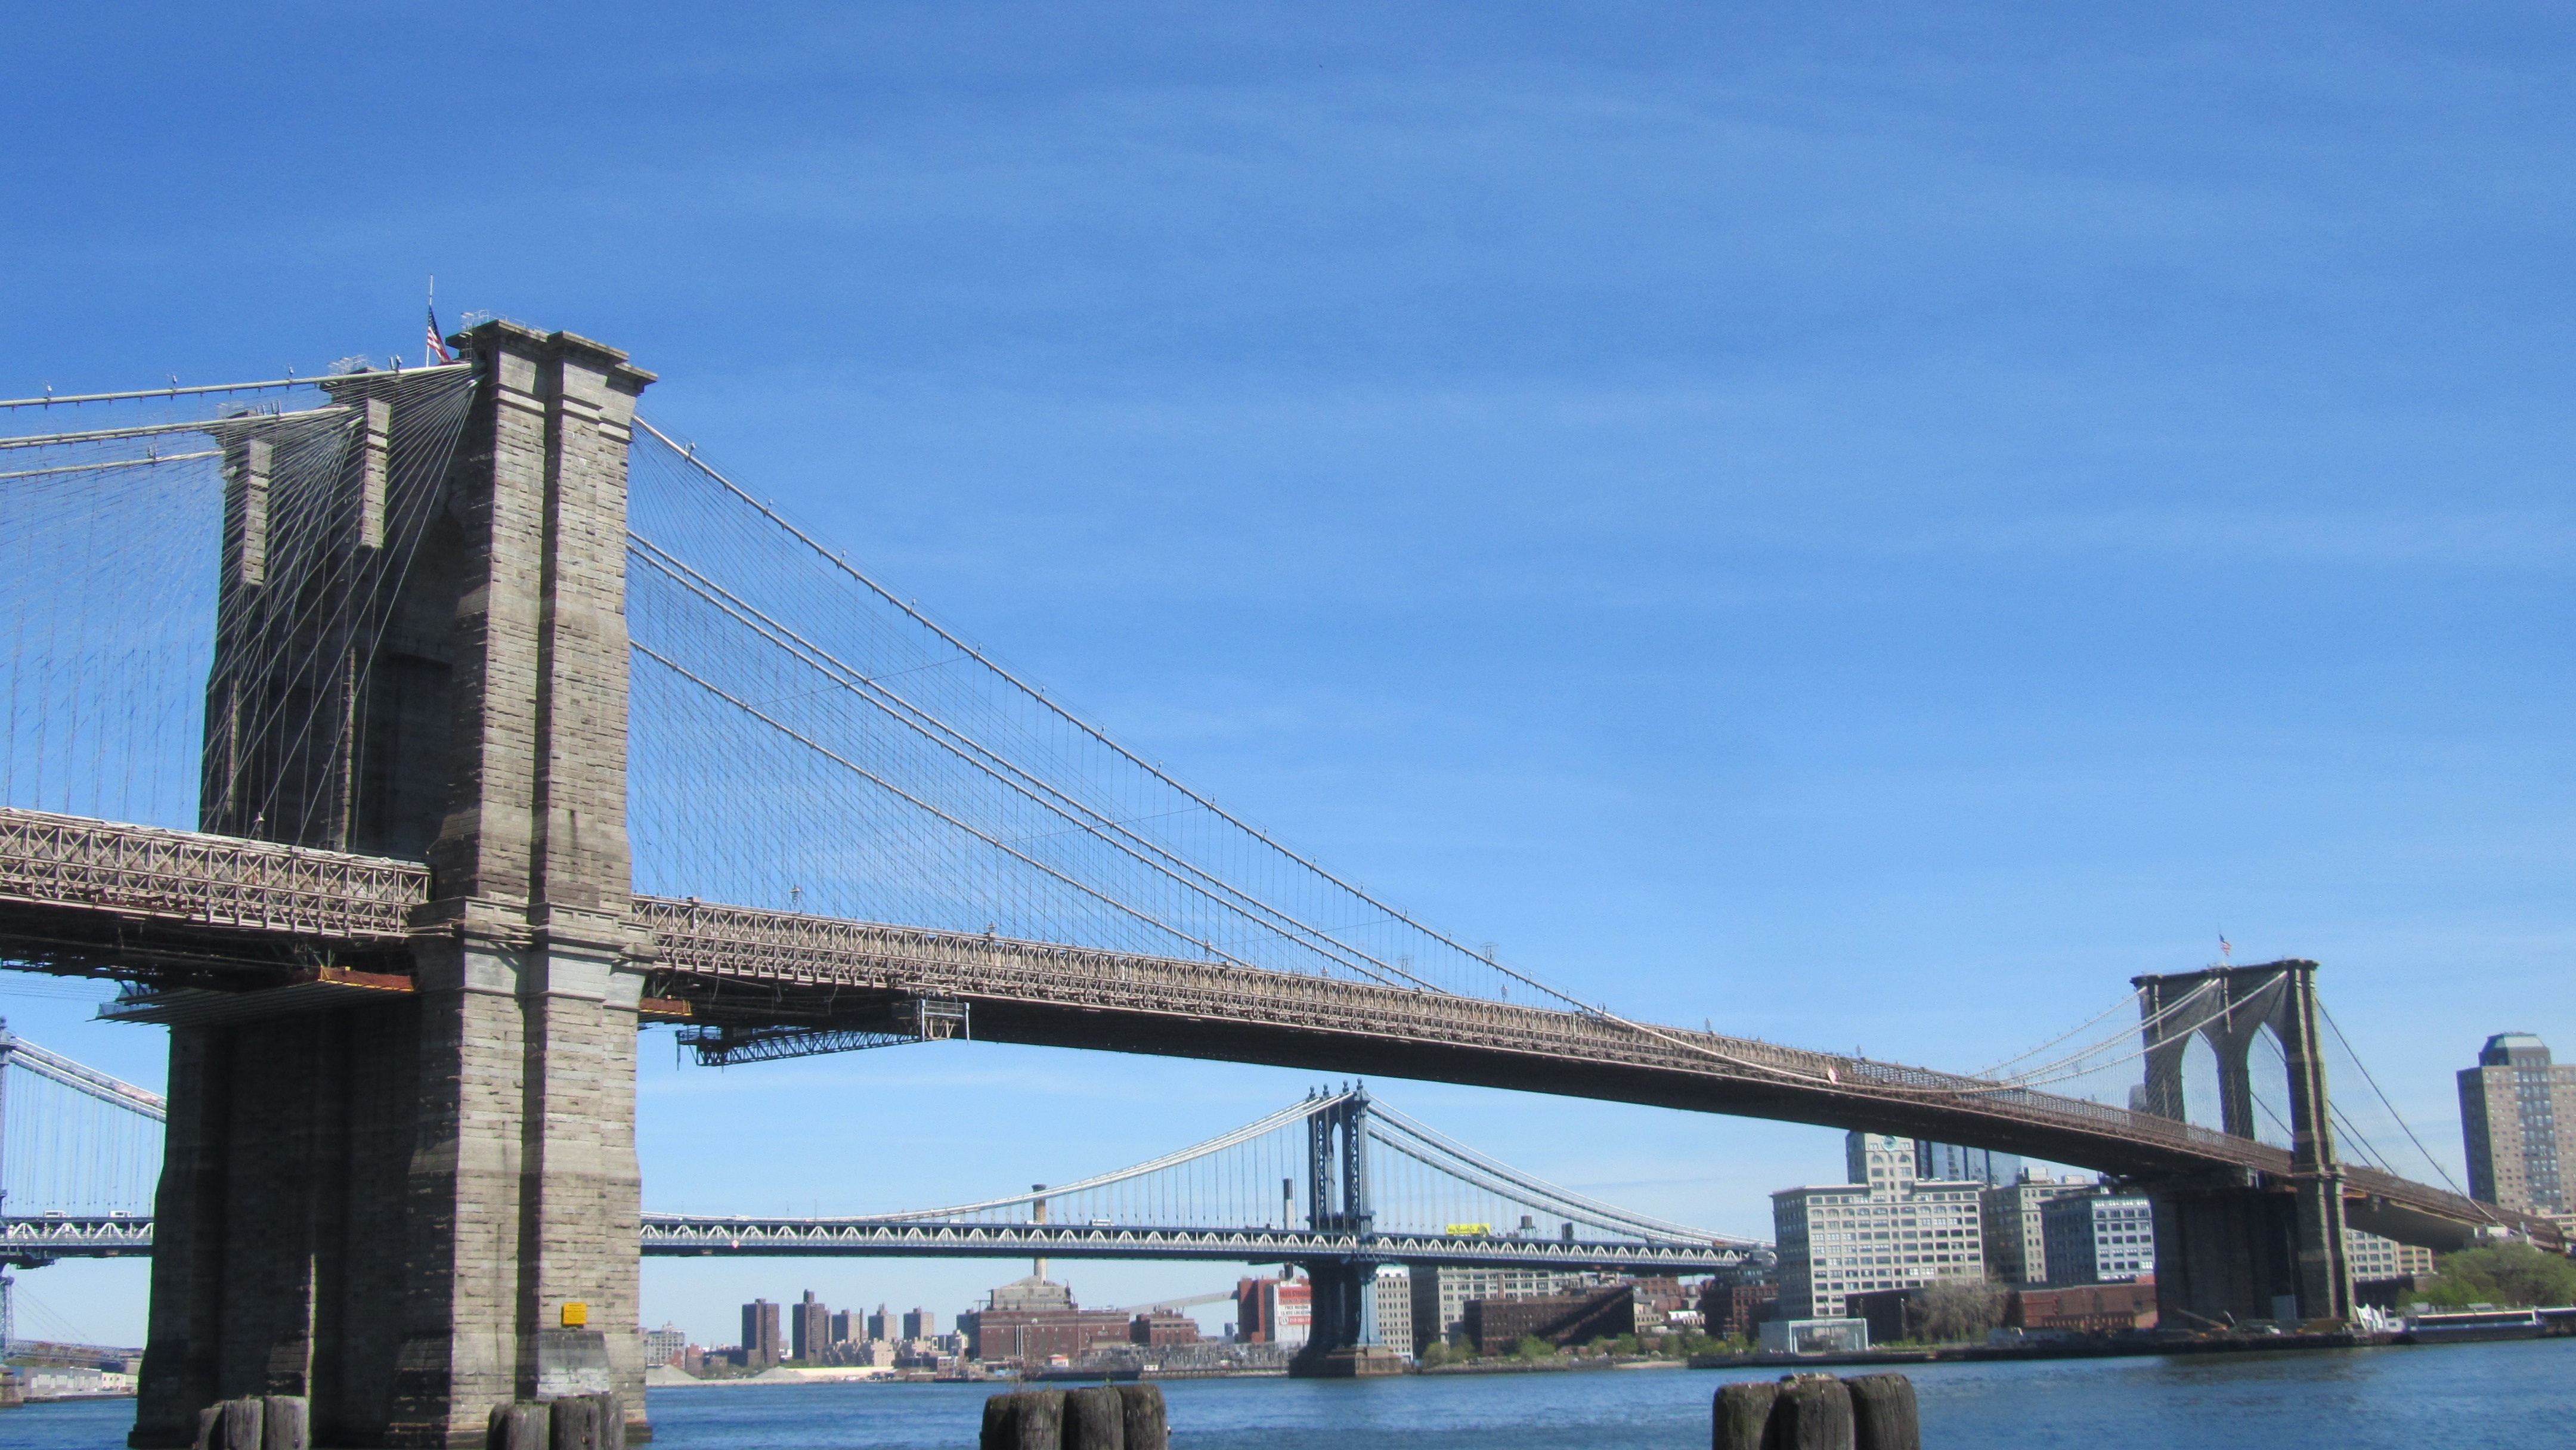
bridge, new york, overpass, walkway, transport, vehicle, usa, landmark, brooklyn, waterway, public transport, cable stayed bridge, arch bridge, truss bridge, skyway, nonbuilding structure, girder bridge